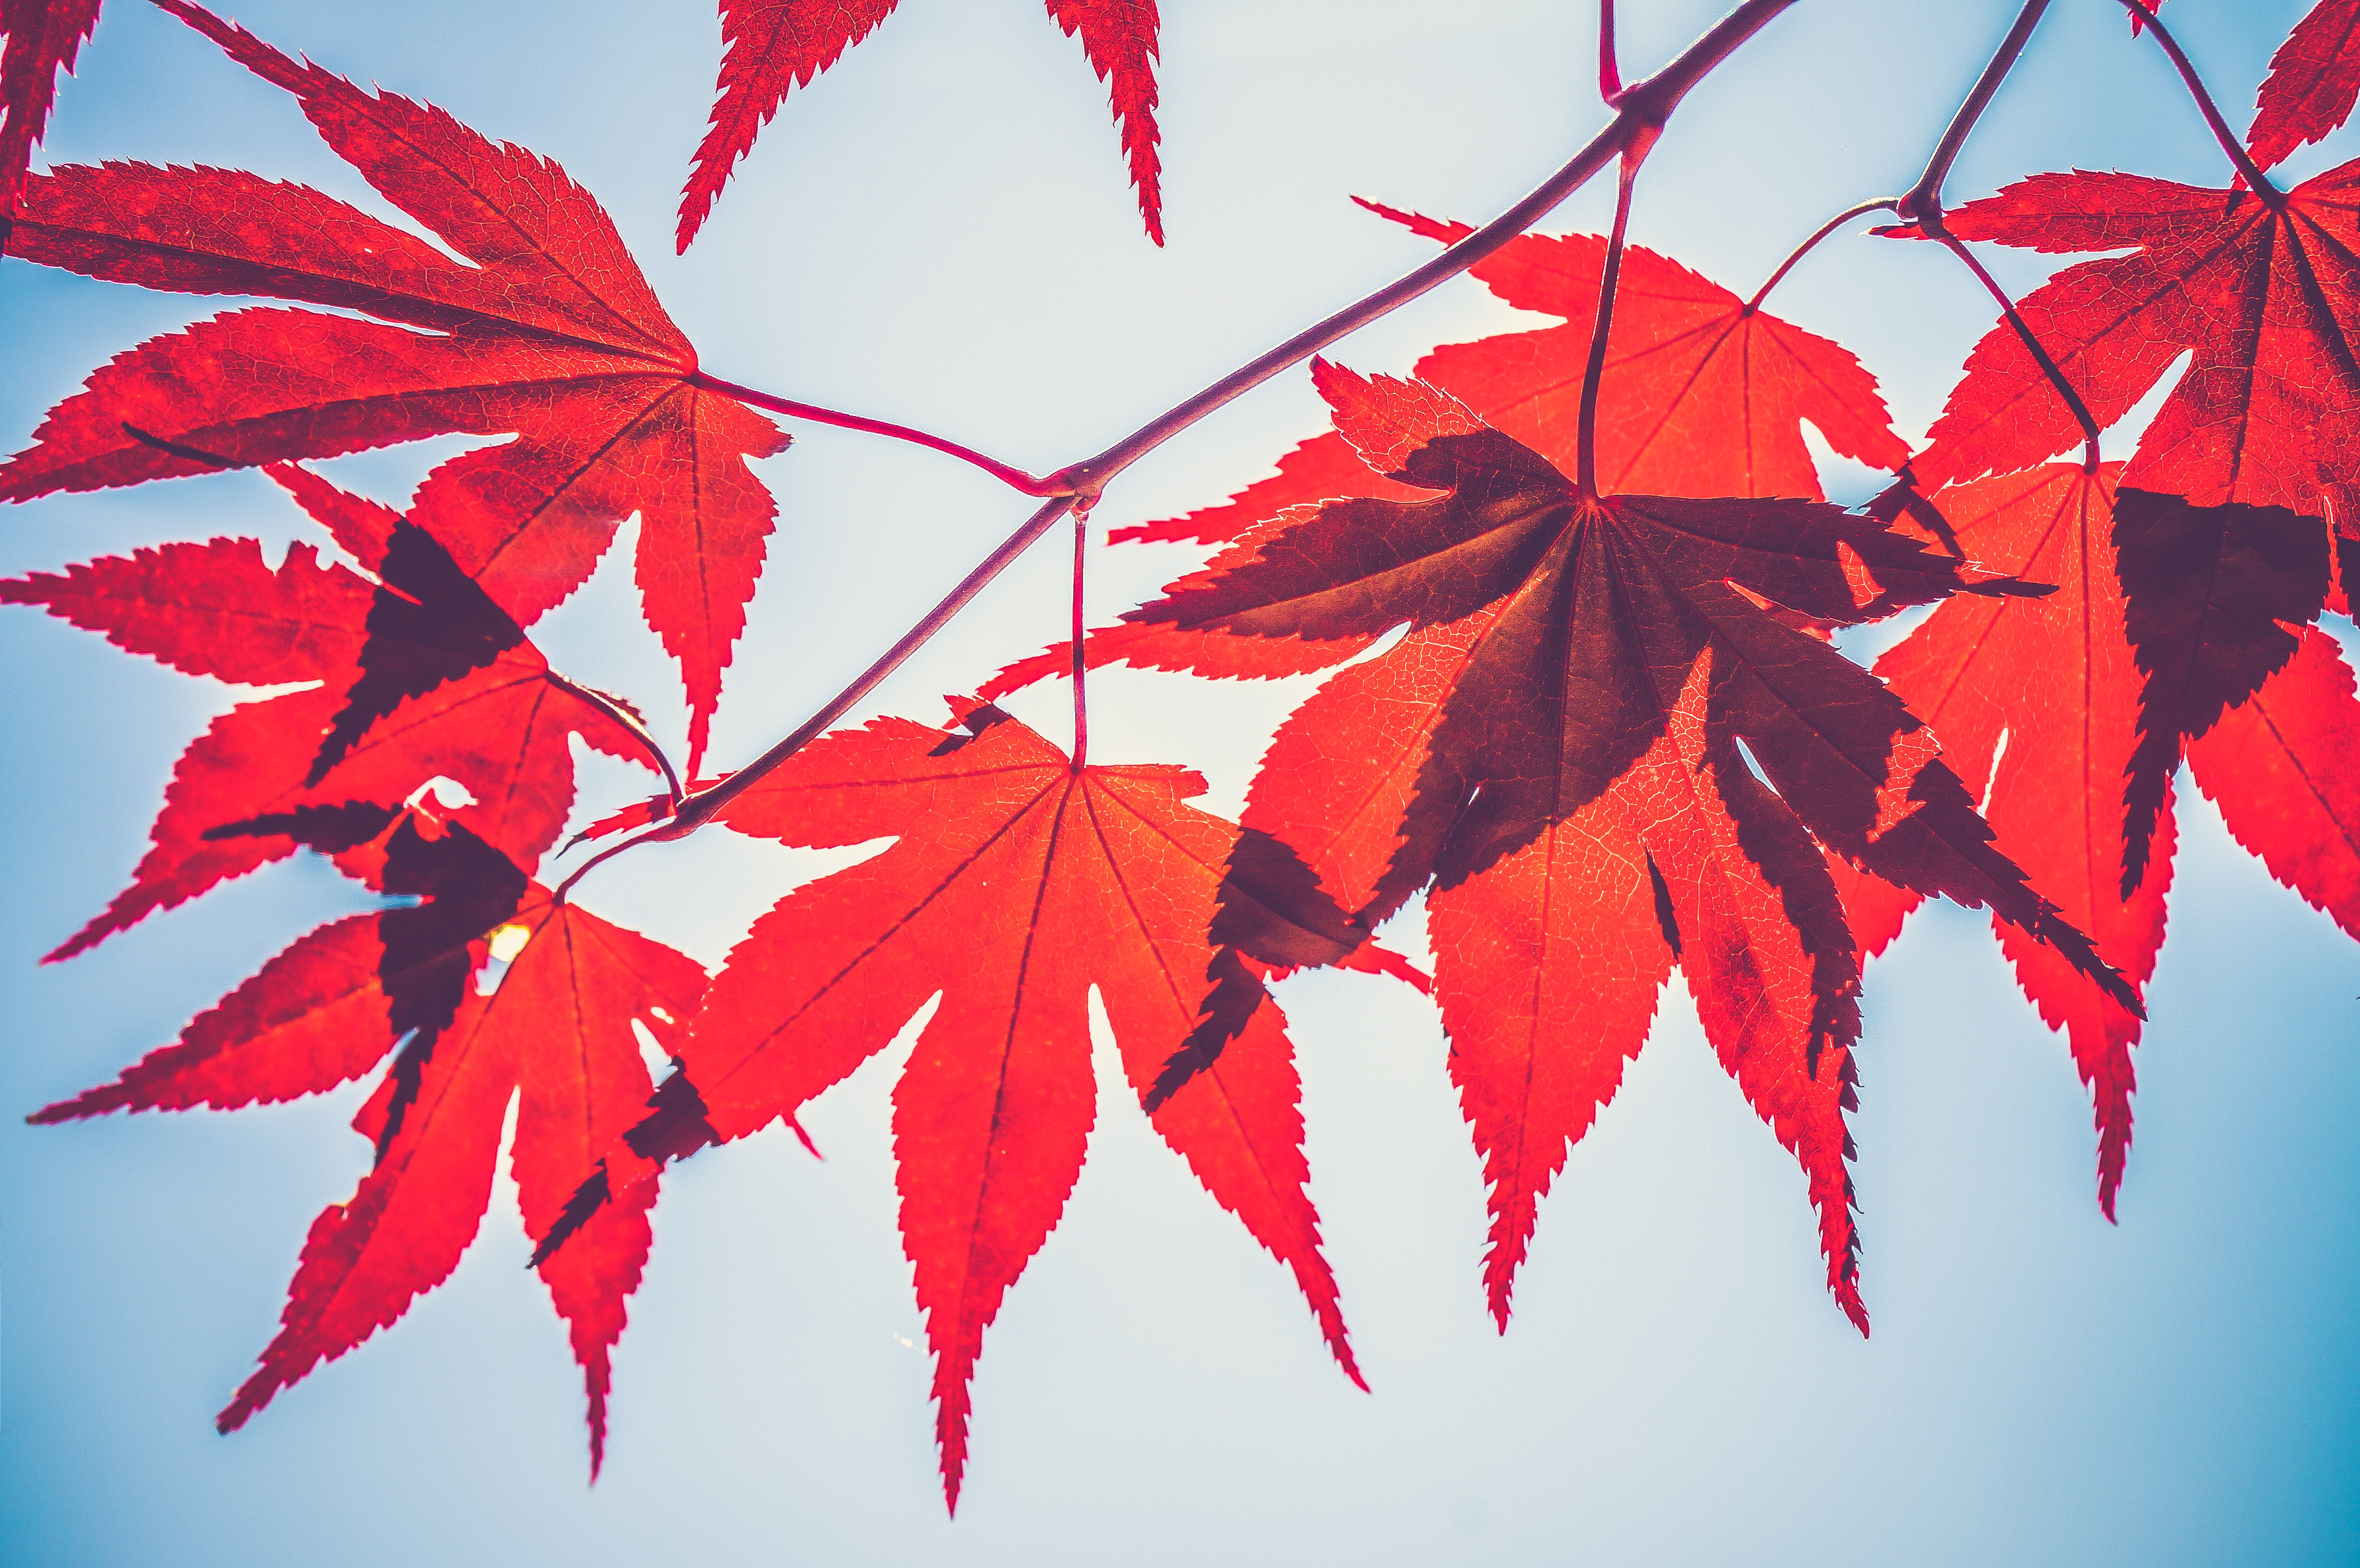
tree, branch, plant, stem, leaf, red, color, autumn, season, maple tree, maple leaf, close up, leaves, beautiful, autumn leaves, maple leaves, flowering plant, woody plant, land plant, low angle photography